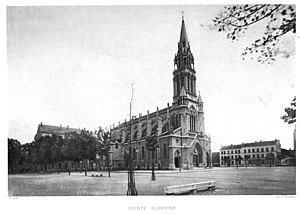
Illustration pour l'Histoire des églises et chapelles de Lyon
L'église Sainte-Blandine de Lyon, édifice affecté au culte catholique, est située dans le 2ᵉ arrondissement de Lyon.